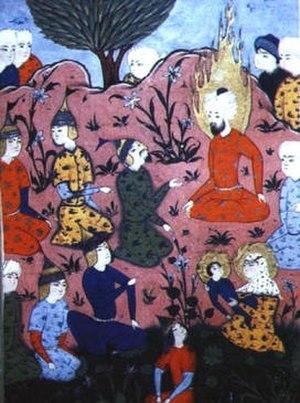
ʿĪsā ou 'Isa ibn Maryam, à distinguer du nom Yasu' ibn Maryam, nom plutôt employé par les chrétiens arabes est le nom coranique de Jésus de Nazareth, considéré par l'Islam comme l'avant-dernier prophète d'Allah et comme le Messie.
Jésus de Nazareth est un Juif de Galilée, né entre l'an 7 et l'an 5 av. J.-C. Il apparaît dans le cercle de Jean le Baptiste avant de s'engager, entouré de quelques disciples, dans une courte carrière de prédication itinérante de deux à trois ans, essentiellement en Galilée, en pratiquant guérisons et exorcismes. Il suscite engouement et ferveur, s'attirant la méfiance des autorités politiques et religieuses, avant d'être arrêté, condamné et crucifié vers l'an 30 à Jérusalem pendant la fête juive de la Pâque, sous l'administration du préfet Ponce Pilate.
Les Nazôréens ou Nazaréens sont un groupe religieux juif-messianiste mal connu, attesté de manière indirecte à partir de la seconde moitié du Iᵉʳ siècle. Ce groupe a la particularité de reconnaître en Jésus le Messie tout en continuant à pratiquer les préceptes de la loi juive. Pour une branche de la recherche, les Nazôréens reconnaissent la messianité de Jésus, qu'ils qualifient de « serviteur de Dieu », mais pas sa divinité.